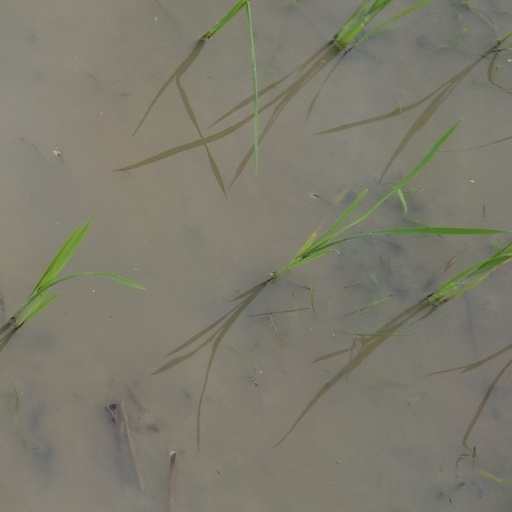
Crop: rice